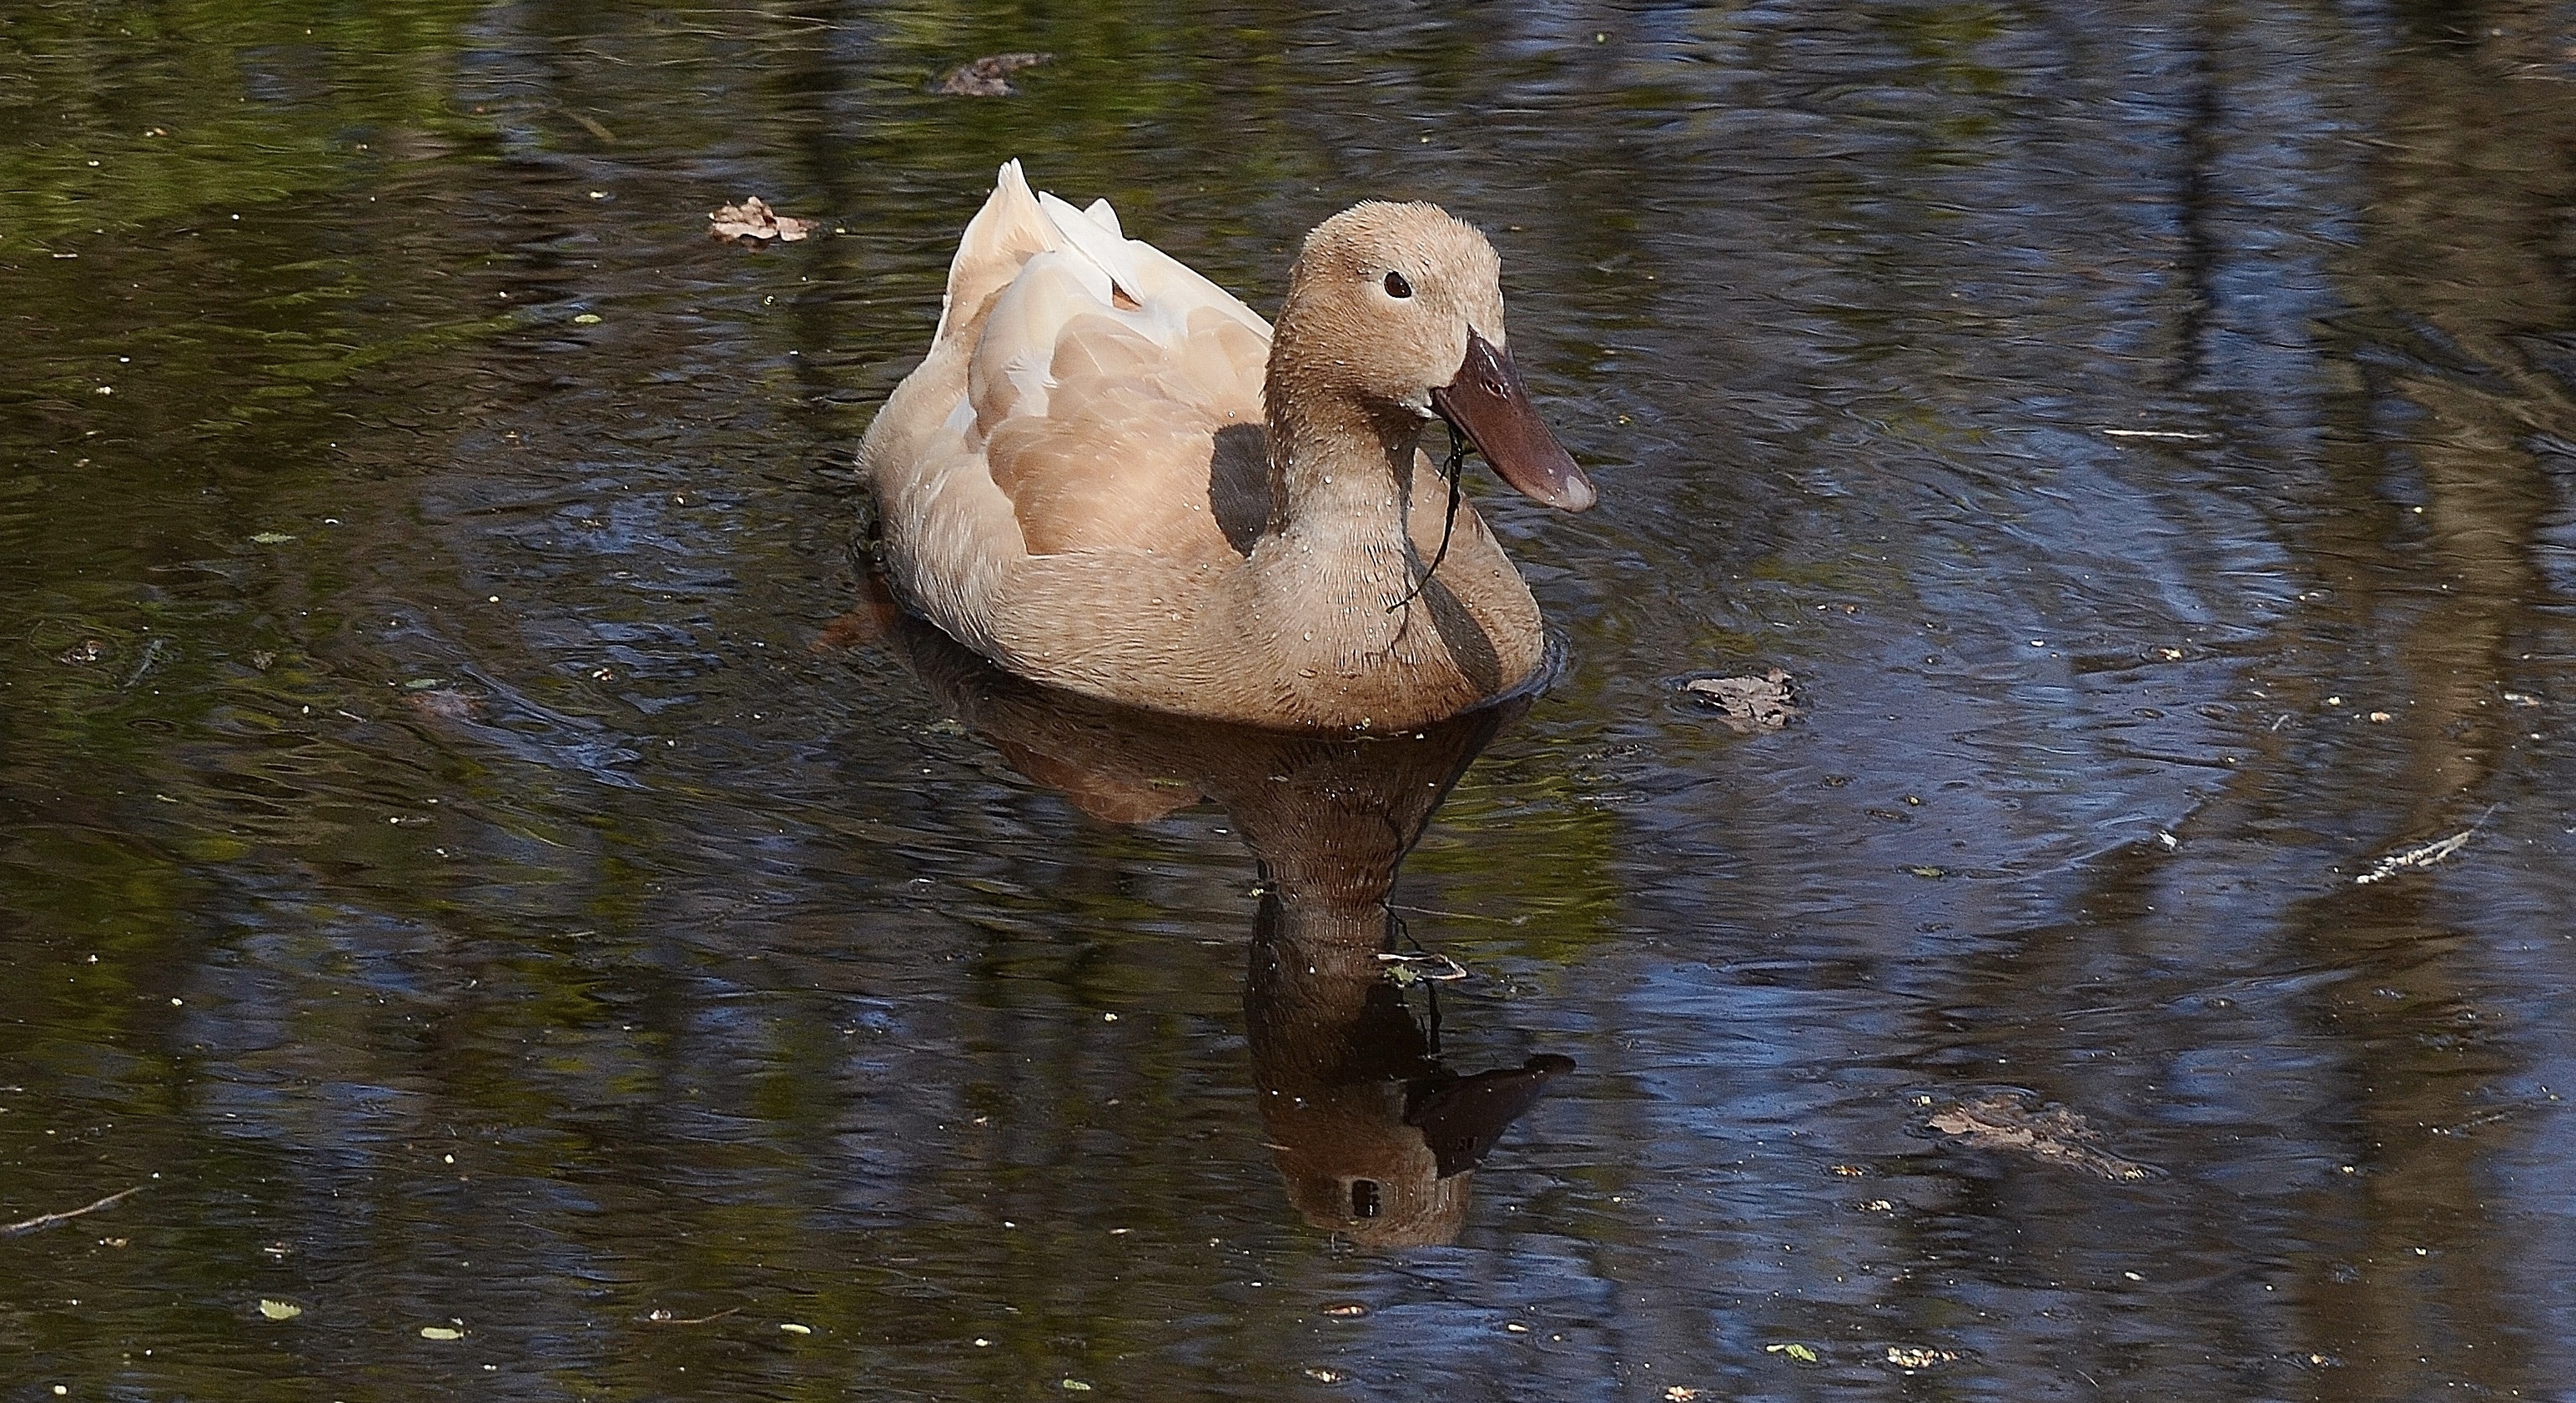
water, nature, bird, animal, photo, pond, wildlife, reflection, beak, brown, fauna, outdoors, swan, duck, vertebrate, image, pretty, waterfowl, water bird, ducks geese and swans